Sanda (manga)

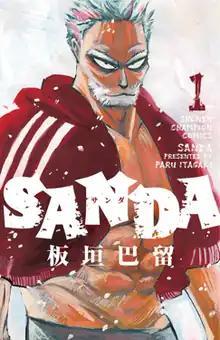
First volume cover

Sanda (stylized in all caps) is a Japanese manga series written and illustrated by Paru Itagaki. It was serialized in Akita Shoten's manga magazine "Weekly Shōnen Champion" from July 2021 to July 2024, with its chapters collected in 16 volumes. An anime television series adaptation produced by Science Saru is set to premiere in October 2025.